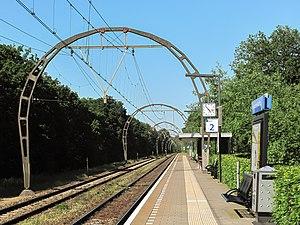
Halte d'Hollandsche Rading, entre Utrecht et Hilversum. Les ogives béton supportant la caténaire, mises en place au début des années 1940, sont classées ""monuments nationaux"" au milieu des années 2000."
Hollandsche Rading est un village situé dans la commune néerlandaise de De Bilt, dans la province d'Utrecht. Le 1ᵉʳ janvier 2003, le village comptait 1 424 habitants.